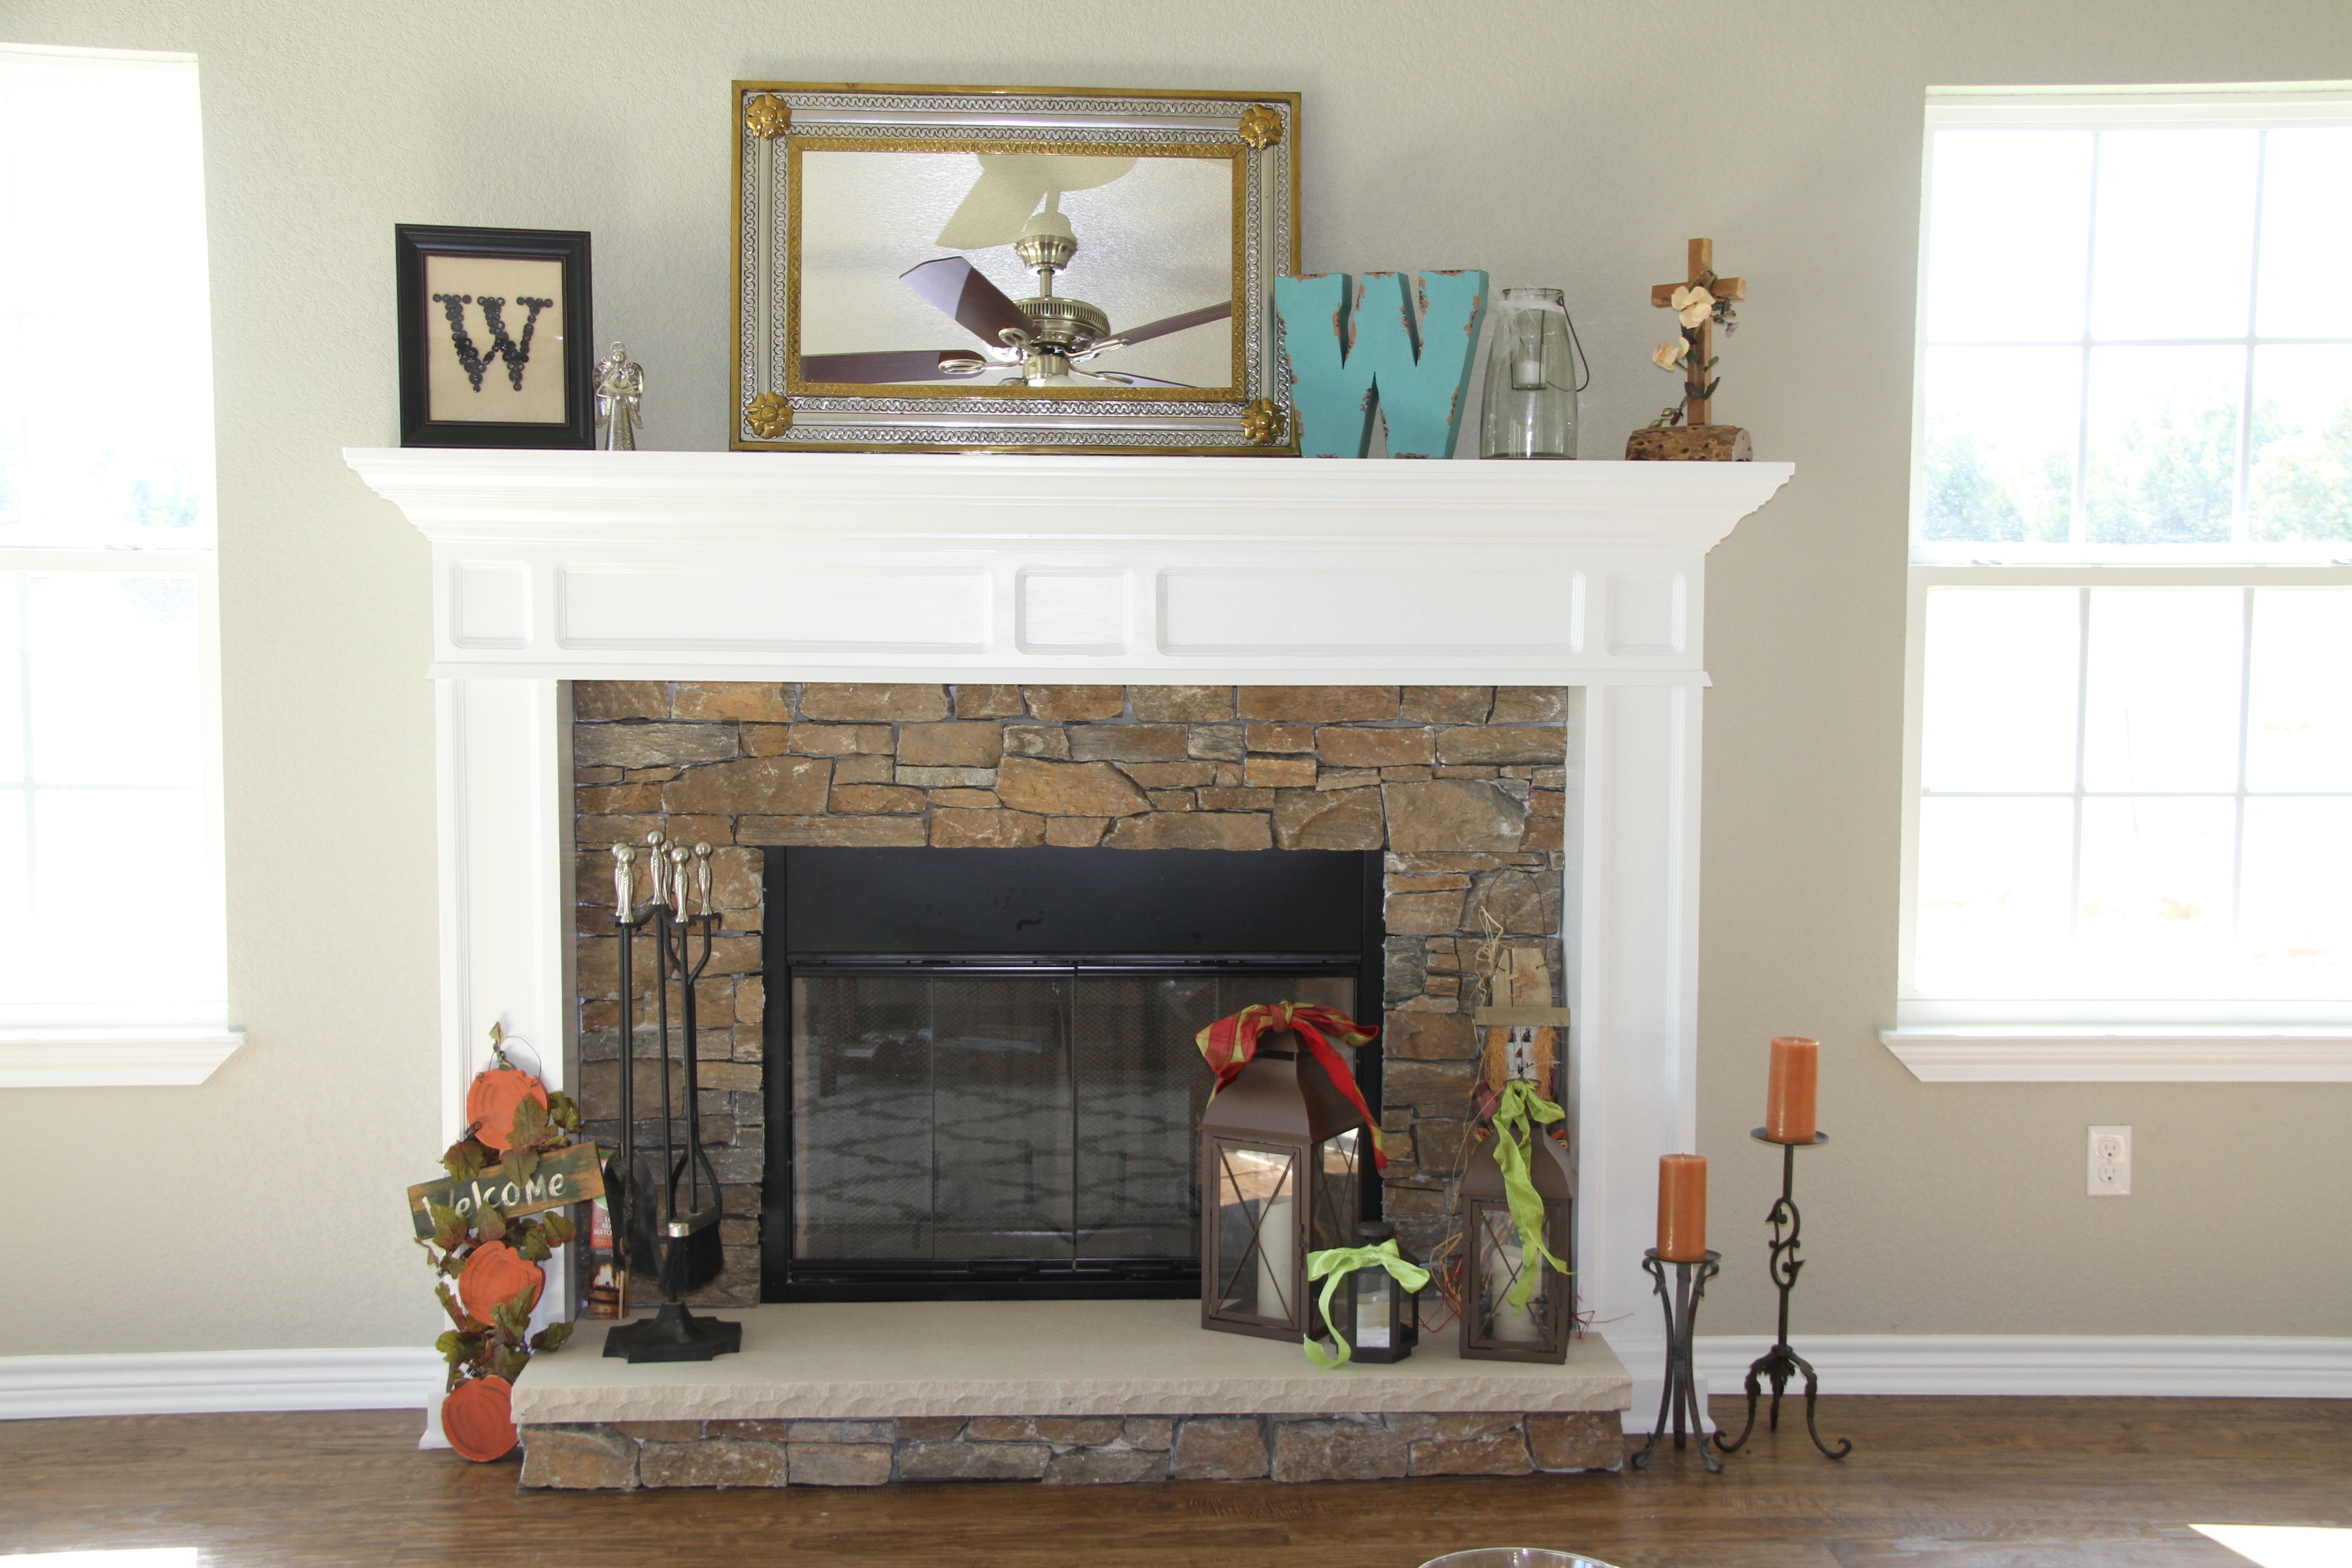
floor, home, fire, fireplace, property, living room, furniture, room, interior design, hardwood, hearth, real estate, mantle, cabinetry